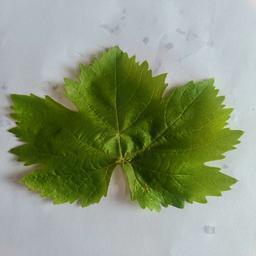
Label: Healthy Leaves